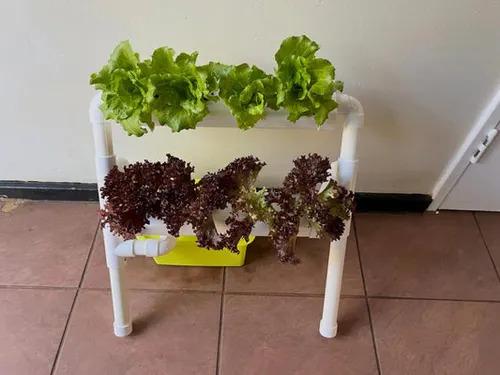
Mfumo huu wa ukuzaji wa mimea hii ni wa haidroponi. Mimea hii hupandwa bila udongo. Ili kuhakikisha kua mimea hii inanawili, maji yenye virutubisho hutumika. Mfumo huu wa haidroponi ni bora katika kilimo kwa sababu maji mengi hayatumiki na inasaidia ama kuongeza mavuno.